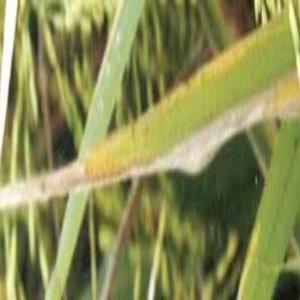
Disease: Bacterialblight